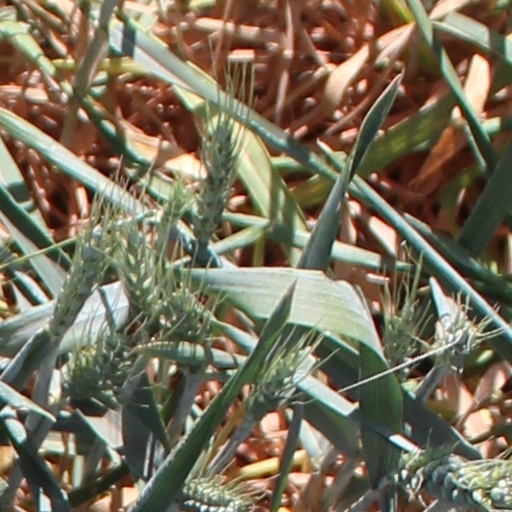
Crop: wheat